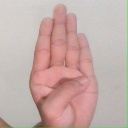
अक्षर: ब